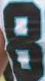
Number: 8